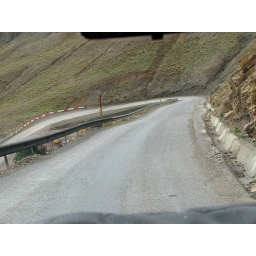
This was a typical switchback as we passed over the mountains on the single road connecting Ouarzazate, Marrakech, and Essiouera.